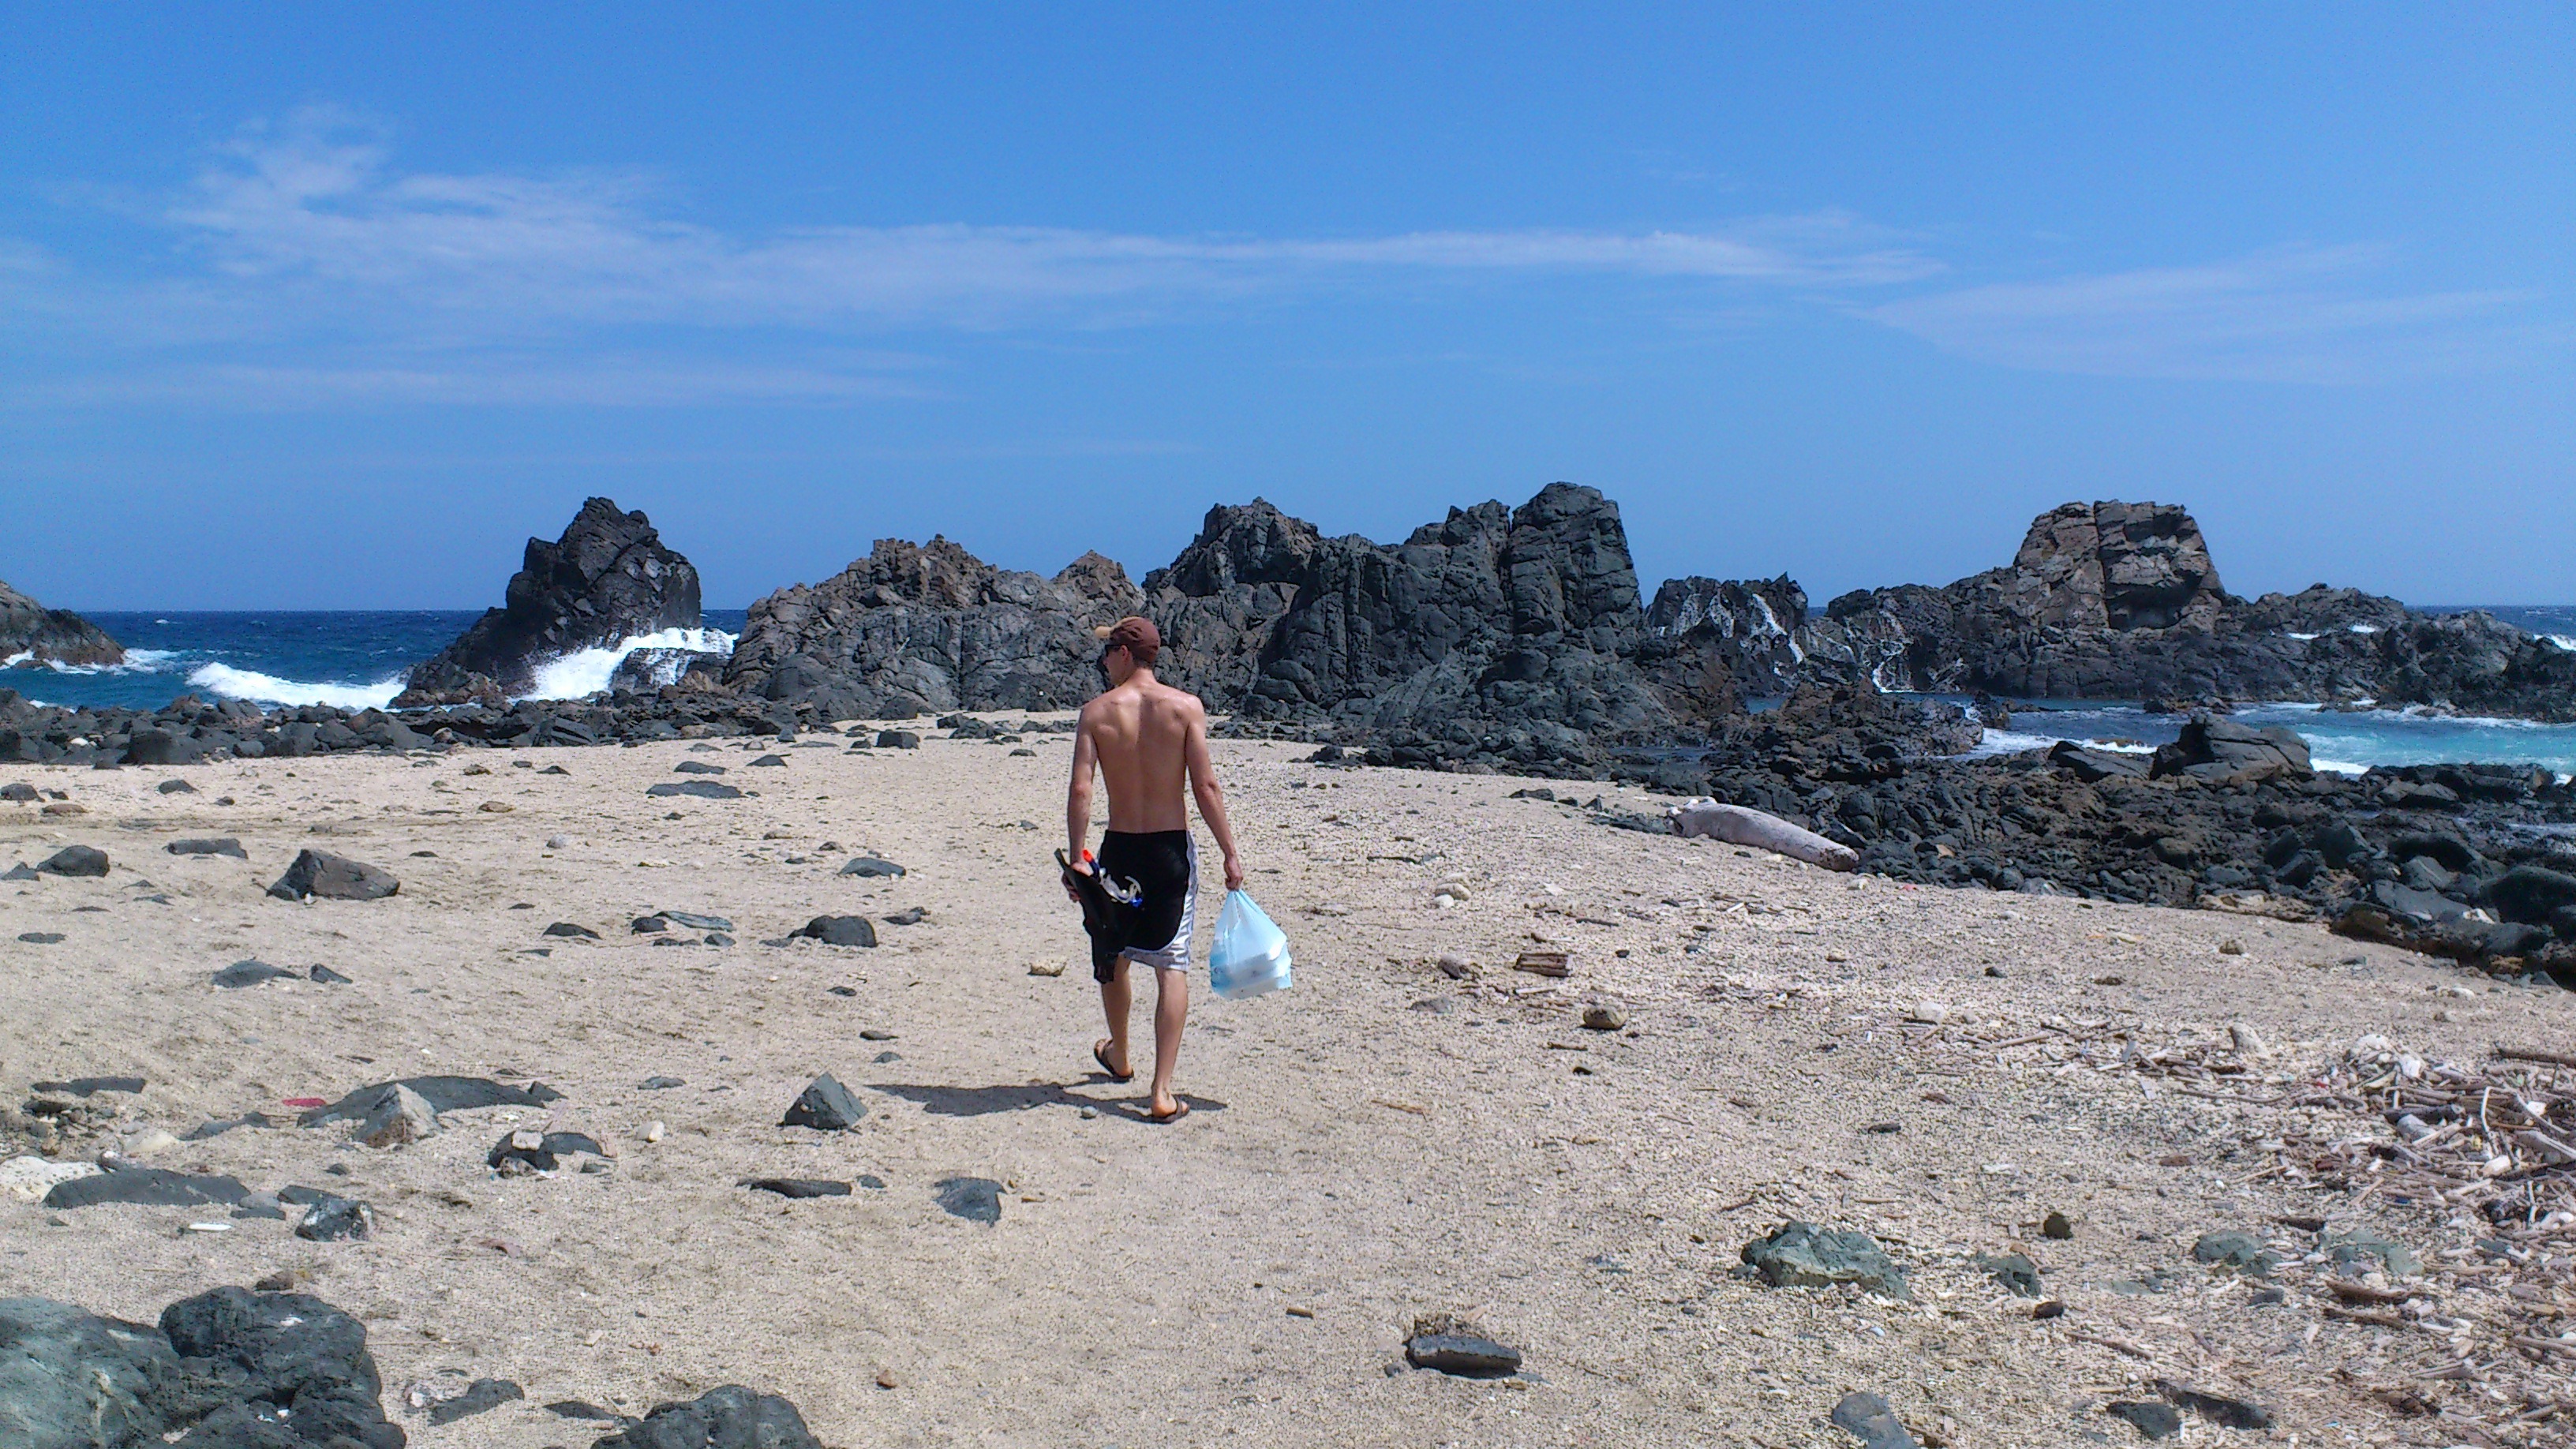
man, beach, sea, coast, water, nature, outdoor, sand, rock, ocean, sky, shore, wave, coastal, vacation, coastline, cliff, seaside, environment, scenic, seascape, bay, terrain, material, body of water, blue sky, marine, aruba, cape